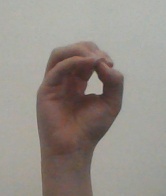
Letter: ha